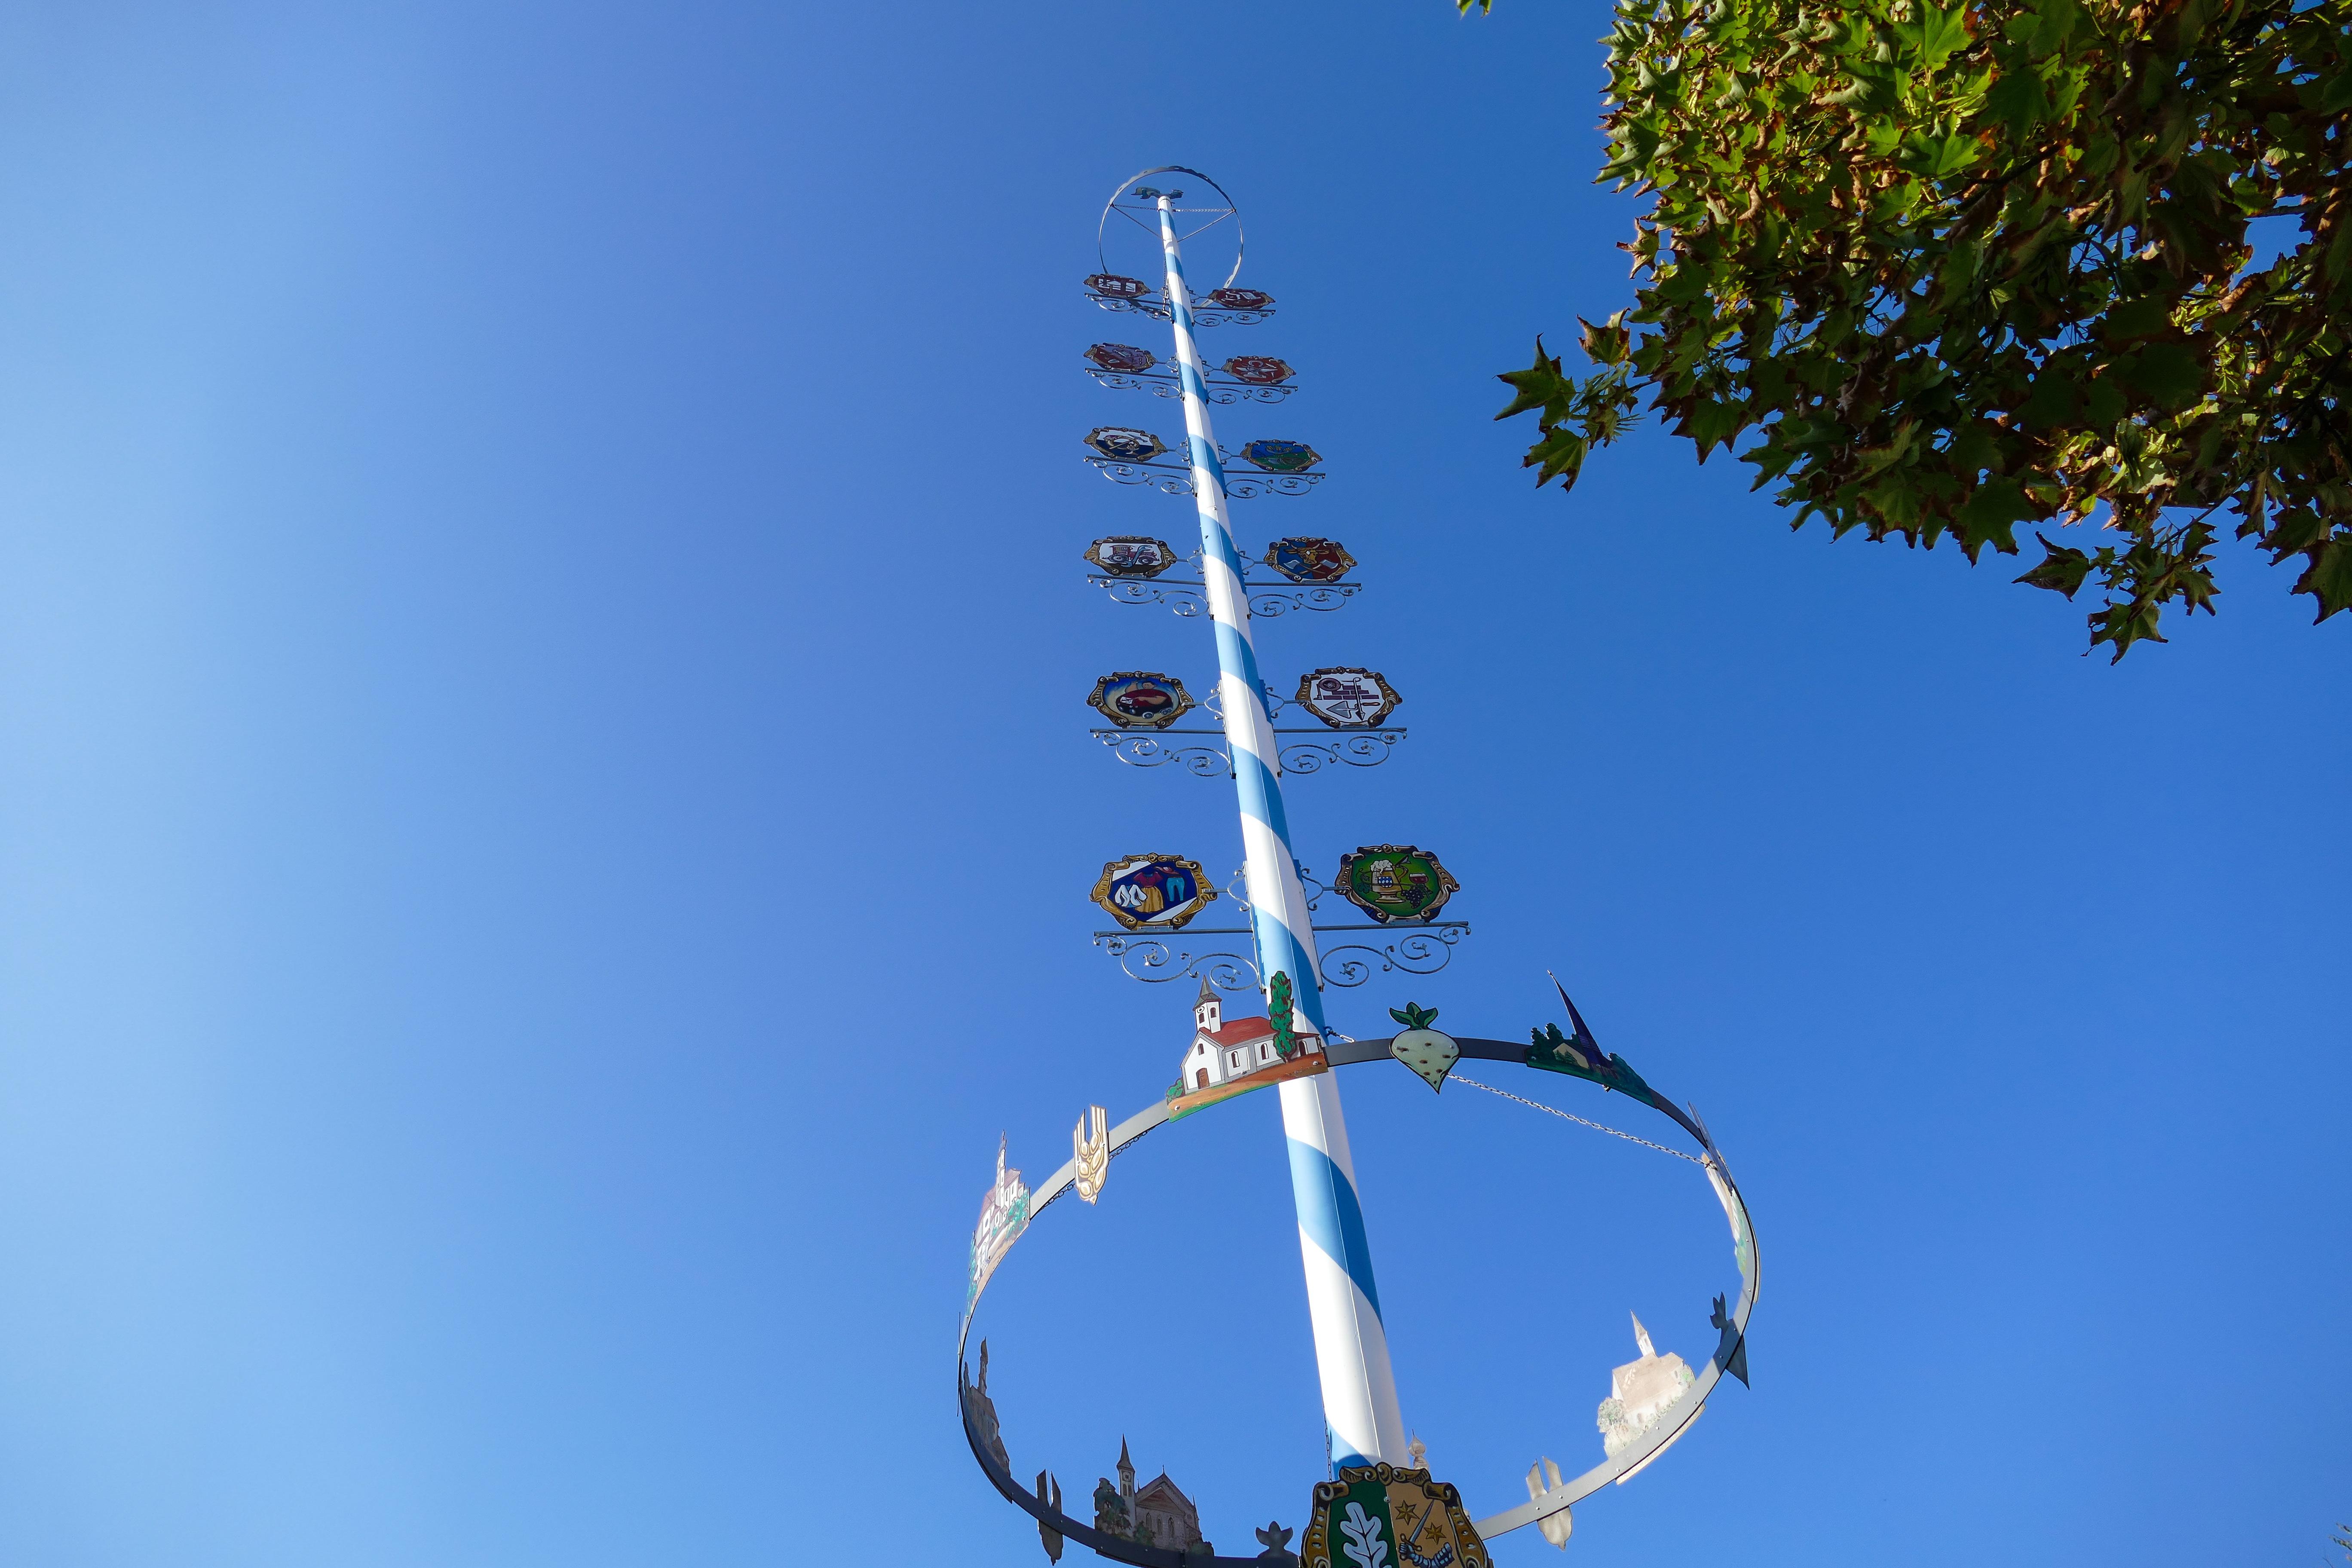
tree, branch, plant, sky, flower, wind, pole, mast, blue, street light, electricity, bavaria, tradition, customs, maypole, bavarian traditions, need old, man made object, atmosphere of earth